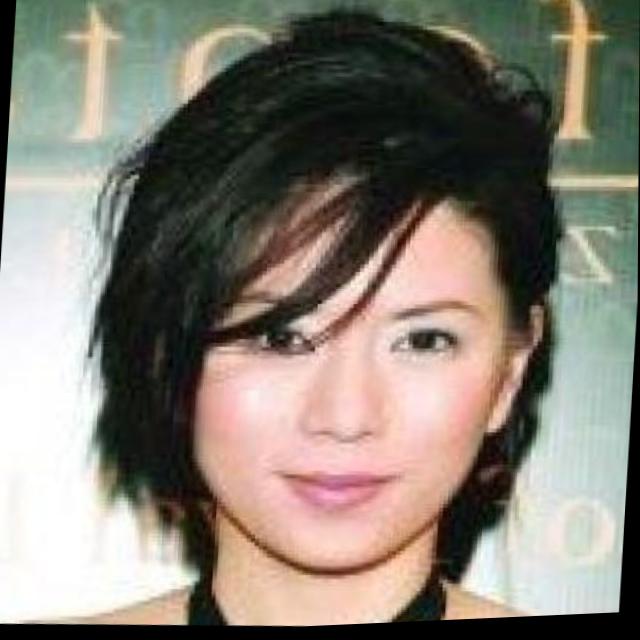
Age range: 45-64